M.A.S.S. Builder

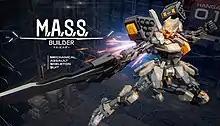

M.A.S.S Builder (also known as Mechanical Assault Skeleton Suit Builder) is an RPG-mech-fighting video game developed by Thai studio The Vermillion Digital and published by Sekai Project. It was released for Microsoft Windows in 2019.